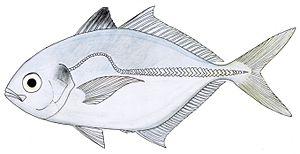
Alepes melanoptera est un poisson des mers tropicales de la famille des Carangidae. On le trouve dans les eaux côtières des régions tropicales des océans Indien et Pacifique quoiqu'il soit assez rare dans l'ouest de l'océan Indien. C'est un poisson de petite taille, ne dépassant pas 25 centimètres de long facilement reconnaissable par rapport aux espèces comparables par sa grande nageoire dorsale noire. C'est un poisson carnassier qui se nourrit de petits crustacés mais qui est encore très mal connu. C'est un poisson peu commercialisé dans son genre mais qui est largement consommé en Thaïlande et au Cambodge grillé, rôti ou bouilli. Il peut être aussi séché ou salé.